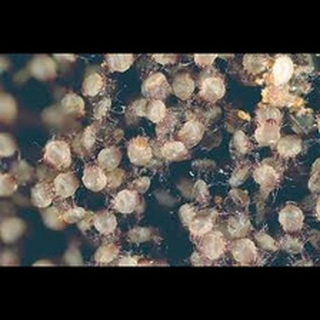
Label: wheat_mite